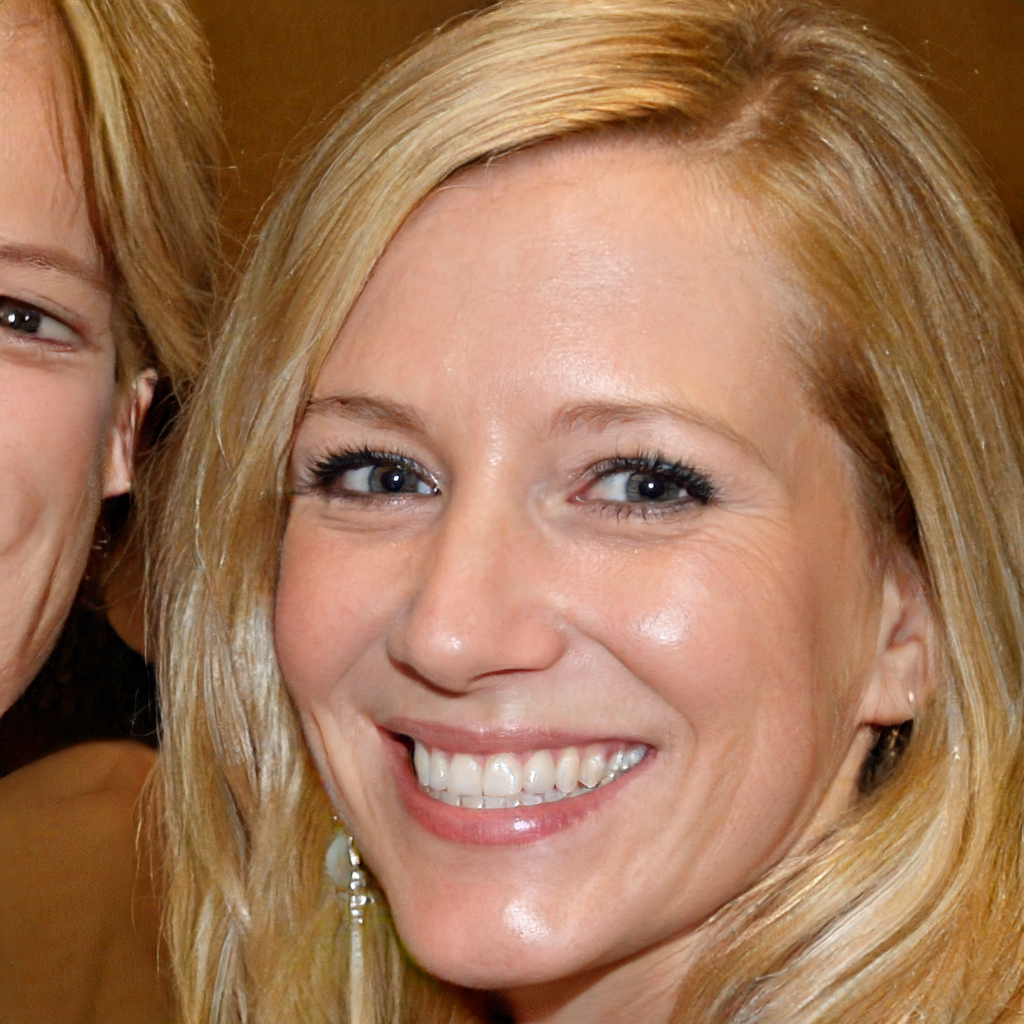
Label: Colored